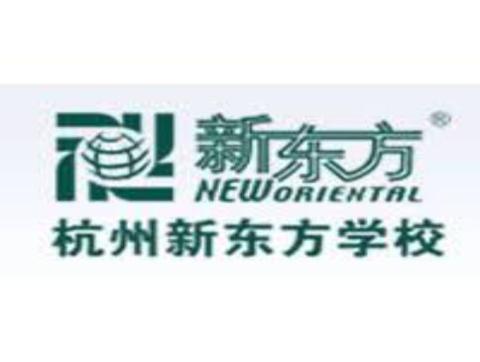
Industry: Others